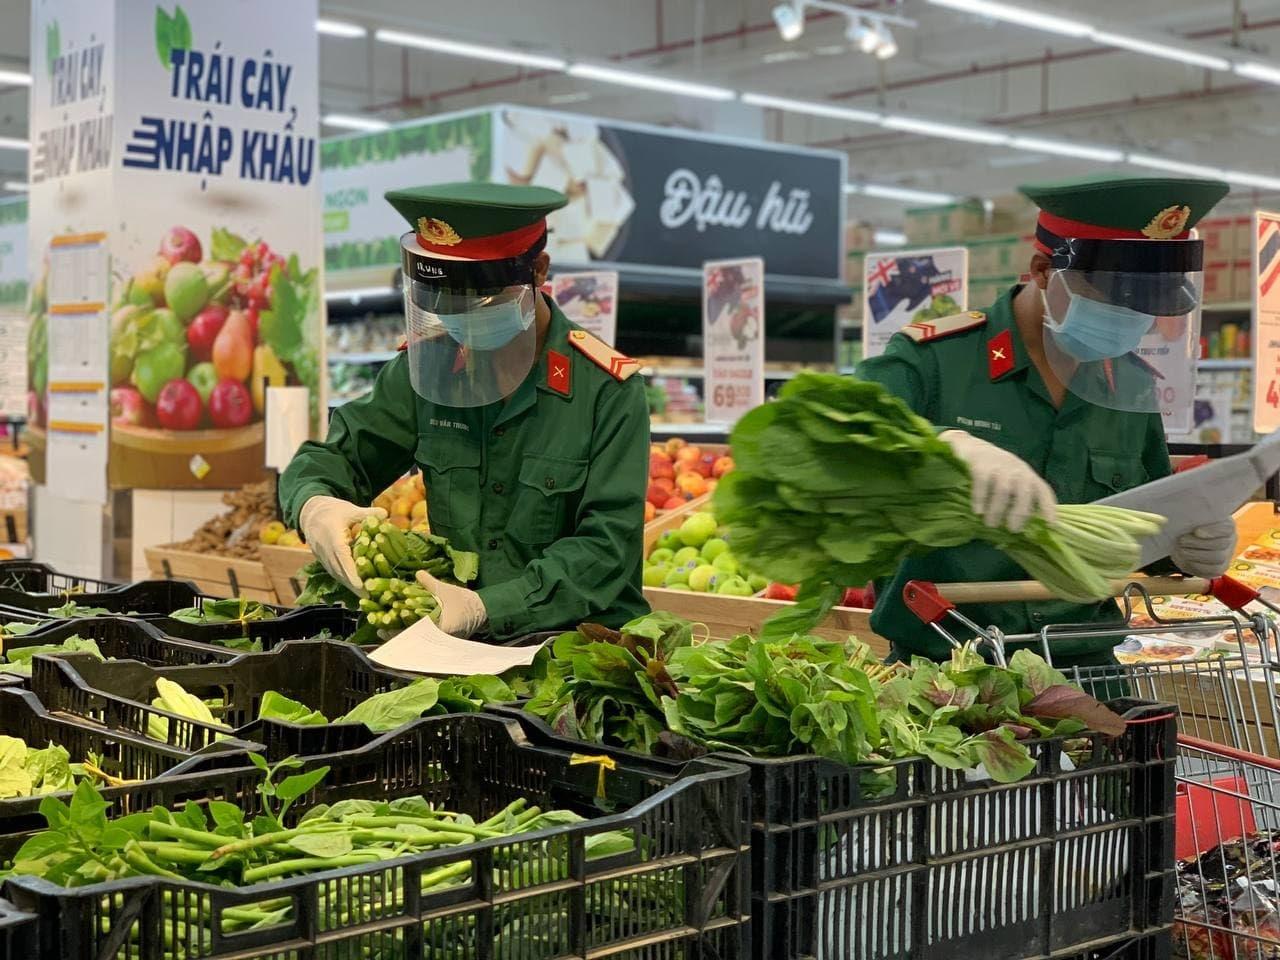
những đồng chí công án đang đứng ở quầy hàng rau